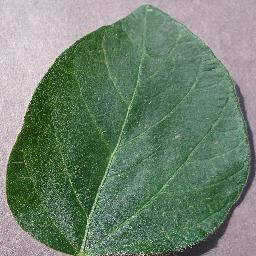
Label: Soybean___healthy